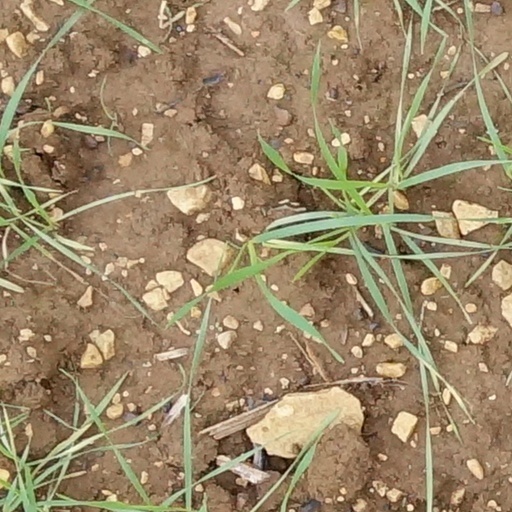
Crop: wheat